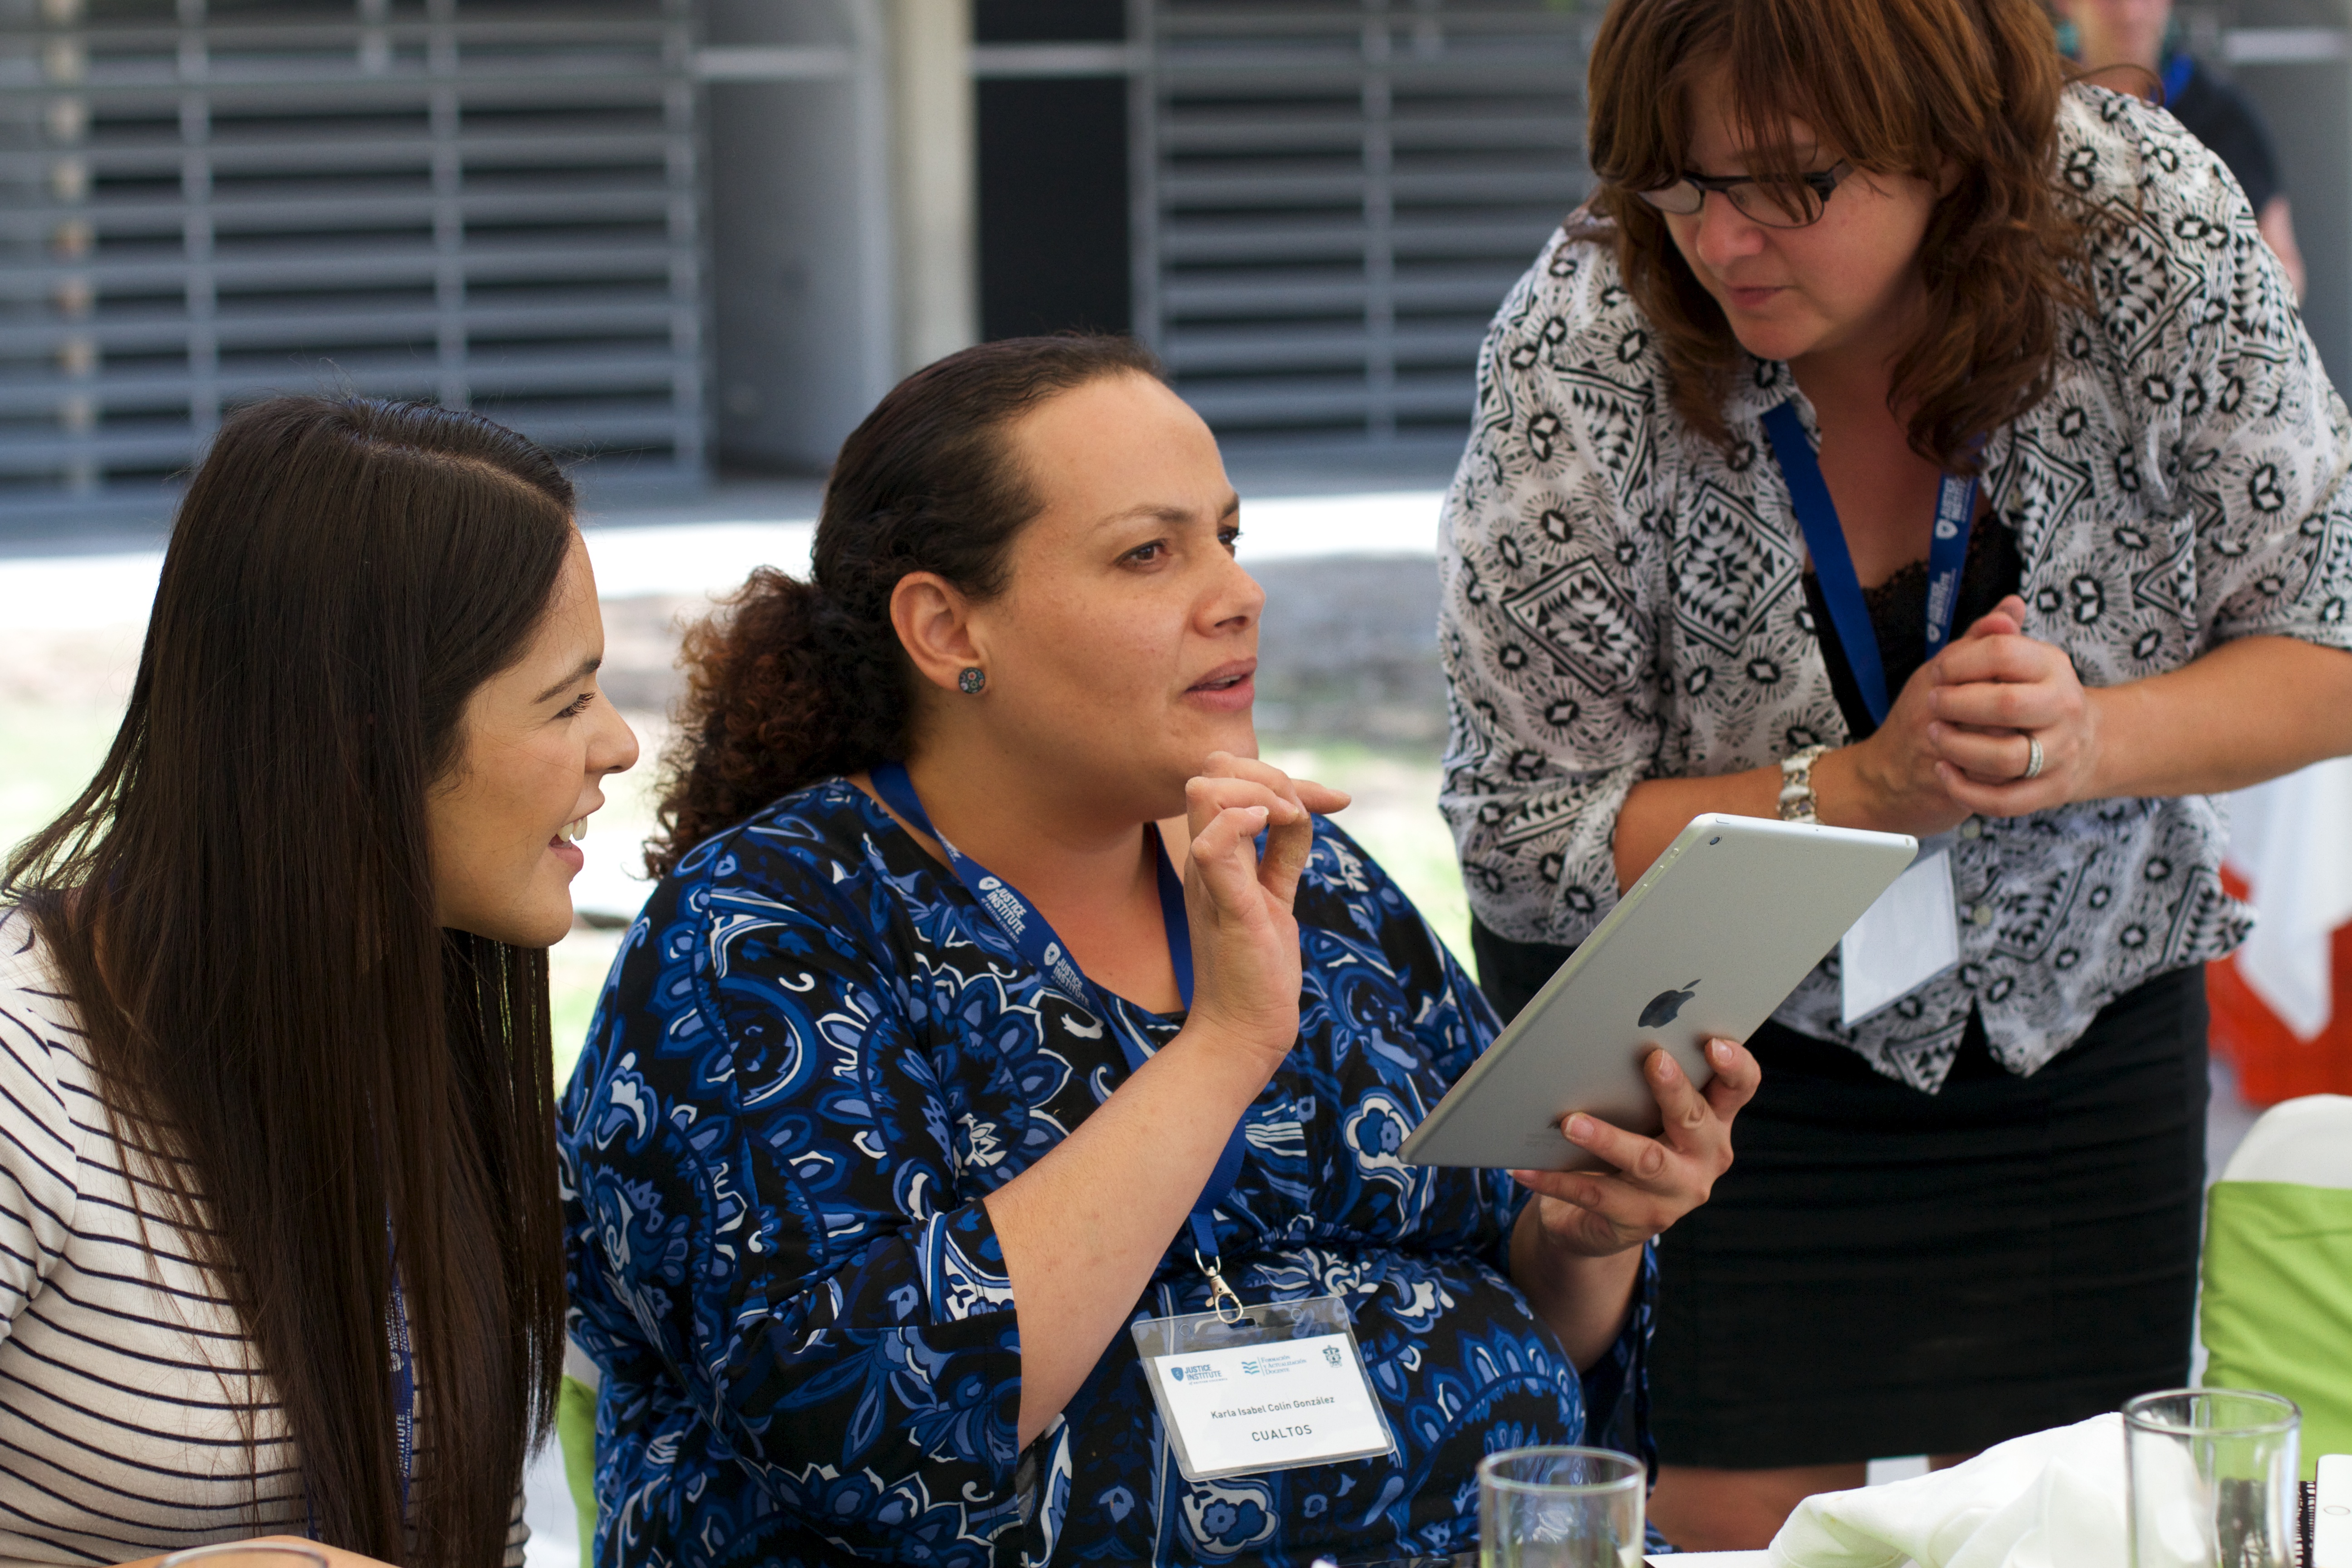
person, people, youth, student, conversation, education, udgagora, interaction